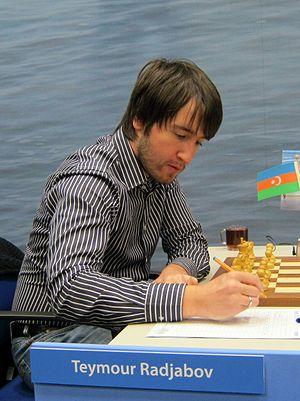
Les Azéris, aussi appelés Āzarīs, Azerbaïdjanis, Turcs azéris, ou Turcs, forment un groupe ethnique d'origine turcique qui vit principalement dans le nord-ouest de l'Iran et dans la République d'Azerbaïdjan. On les trouve aussi dans une large zone du Caucase au plateau iranien. Les Azéris sont en majorité musulmans chiite et ont un patrimoine culturel composé d'éléments iraniens, caucasiens et turcs.